Fahrenheit 451 (1966 film)

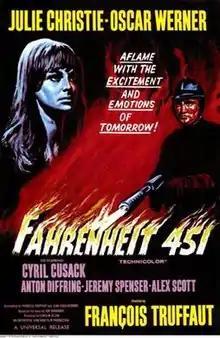
Theatrical release poster

Fahrenheit 451 is a 1966 British dystopian drama film directed by François Truffaut and starring Julie Christie, Oskar Werner, and Cyril Cusack. Based on the 1953 novel of the same name by Ray Bradbury, the film takes place in a controlled society in an oppressive future, in which the government sends out firemen to destroy all literature to prevent revolution and thinking. This was Truffaut's first colour film and his only non French-language film. At the 27th Venice International Film Festival, "Fahrenheit 451" was nominated for the Golden Lion.